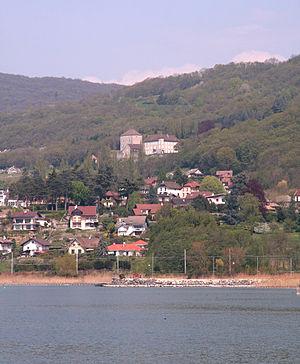
Château de Saint-Innocent
Cet article recense les châteaux situés dans le département français de la Savoie en région Auvergne-Rhône-Alpes.
Le château de Saint-Innocent appelé également maison forte de la Rupelle, au Moyen Âge, centre de le seigneurie de Saint-Innocent, élevée au titre de baronnie en 1662, puis de marquisat en 1682, est une ancienne maison forte, du XIVᵉ siècle, remaniée au XVIIIᵉ et XIXᵉ siècles, qui se dresse sur la commune de Brison-Saint-Innocent, une commune française, dans le département de Savoie en région Auvergne-Rhône-Alpes.